Second Presbyterian Church (Charleston, South Carolina)

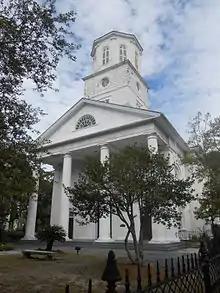
Second Presbyterian is the fourth oldest church in Charleston, South Carolina.

The Second Presbyterian Church is the fourth oldest church in Charleston, South Carolina.